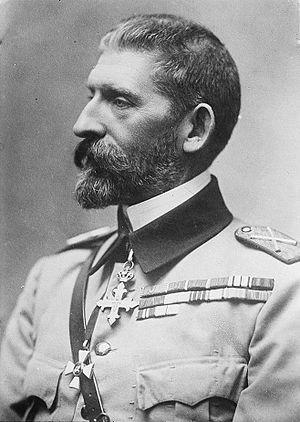
Ferdinand Iᵉʳ, né le 24 août 1865 à Sigmaringen et mort le 20 juillet 1927 à Sinaia, est roi de Roumanie de 1914 à 1927.
Le royaume de Roumanie était une monarchie parlementaire, régime politique de la Roumanie de 1881 à 1947. En tant que principauté vassale de l'Empire ottoman, cette monarchie est issue de l'union des deux « principautés danubiennes », la Valachie et la Moldavie. Son indépendance est reconnue en 1878 : trois ans plus tard la principauté est érigée en royaume. Celui-ci subit deux dictatures qui abolissent le régime parlementaire, l'une « carliste » de février 1938 à octobre 1940, l'autre de type fasciste d'octobre 1940 à août 1944. La monarchie disparaît deux ans et demi après l'entrée du pays dans la sphère d'influence de l'Union soviétique et la mise en place de la dictature communiste, pour laisser place à la République populaire roumaine.
Marie Alexandra Victoria d’Édimbourg, née le 29 octobre 1875 à Eastwell et morte le 18 juillet 1938 à Sinaia, est un membre de la famille royale britannique, devenue par mariage reine consort de Roumanie à partir de 1914. Elle pousse la Roumanie à rejoindre les Alliés de la Première Guerre mondiale en 1916 et s'investit durant le conflit pour soutenir les combattants.